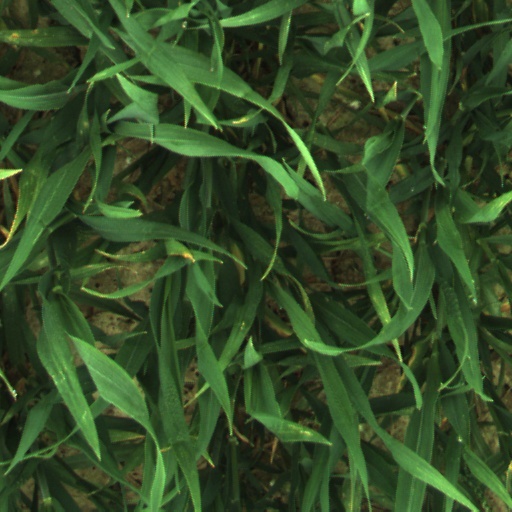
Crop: wheat